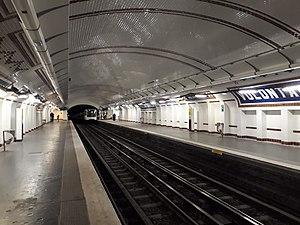
Station Volontaires vue le 24 novembre 2018, alors que la pose des carreaux est presque terminée.